Eisenkammer Pirna

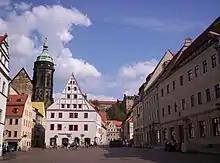
Market square in Pirna with St. Mary's Church, the Canaletto House and (r) House No. 10, 1472-1686 seat of the Eisenkammer

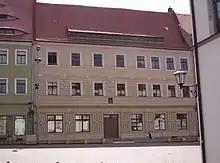
"Haus am Markt 10" in Pirna, today the community hall

The Eisenkammer Pirna ("Iron Chamber") was an Electoral Saxon institution with the task of distributing and allocating the iron products within its area of responsibility ("Revier"), the Pirna Iron Mining District ("Pirnaer Eisenrevier"). It was founded in 1472 and existed until 1686. It had its seat in the house "Am Markt 10", the present town community hall, in the Old Town ("Altstadt") of Pirna.